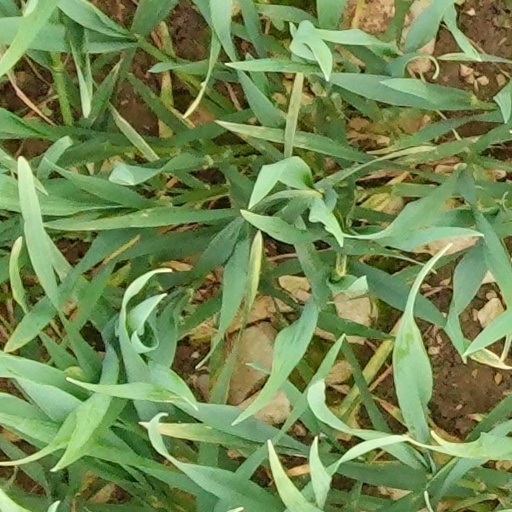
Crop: wheat